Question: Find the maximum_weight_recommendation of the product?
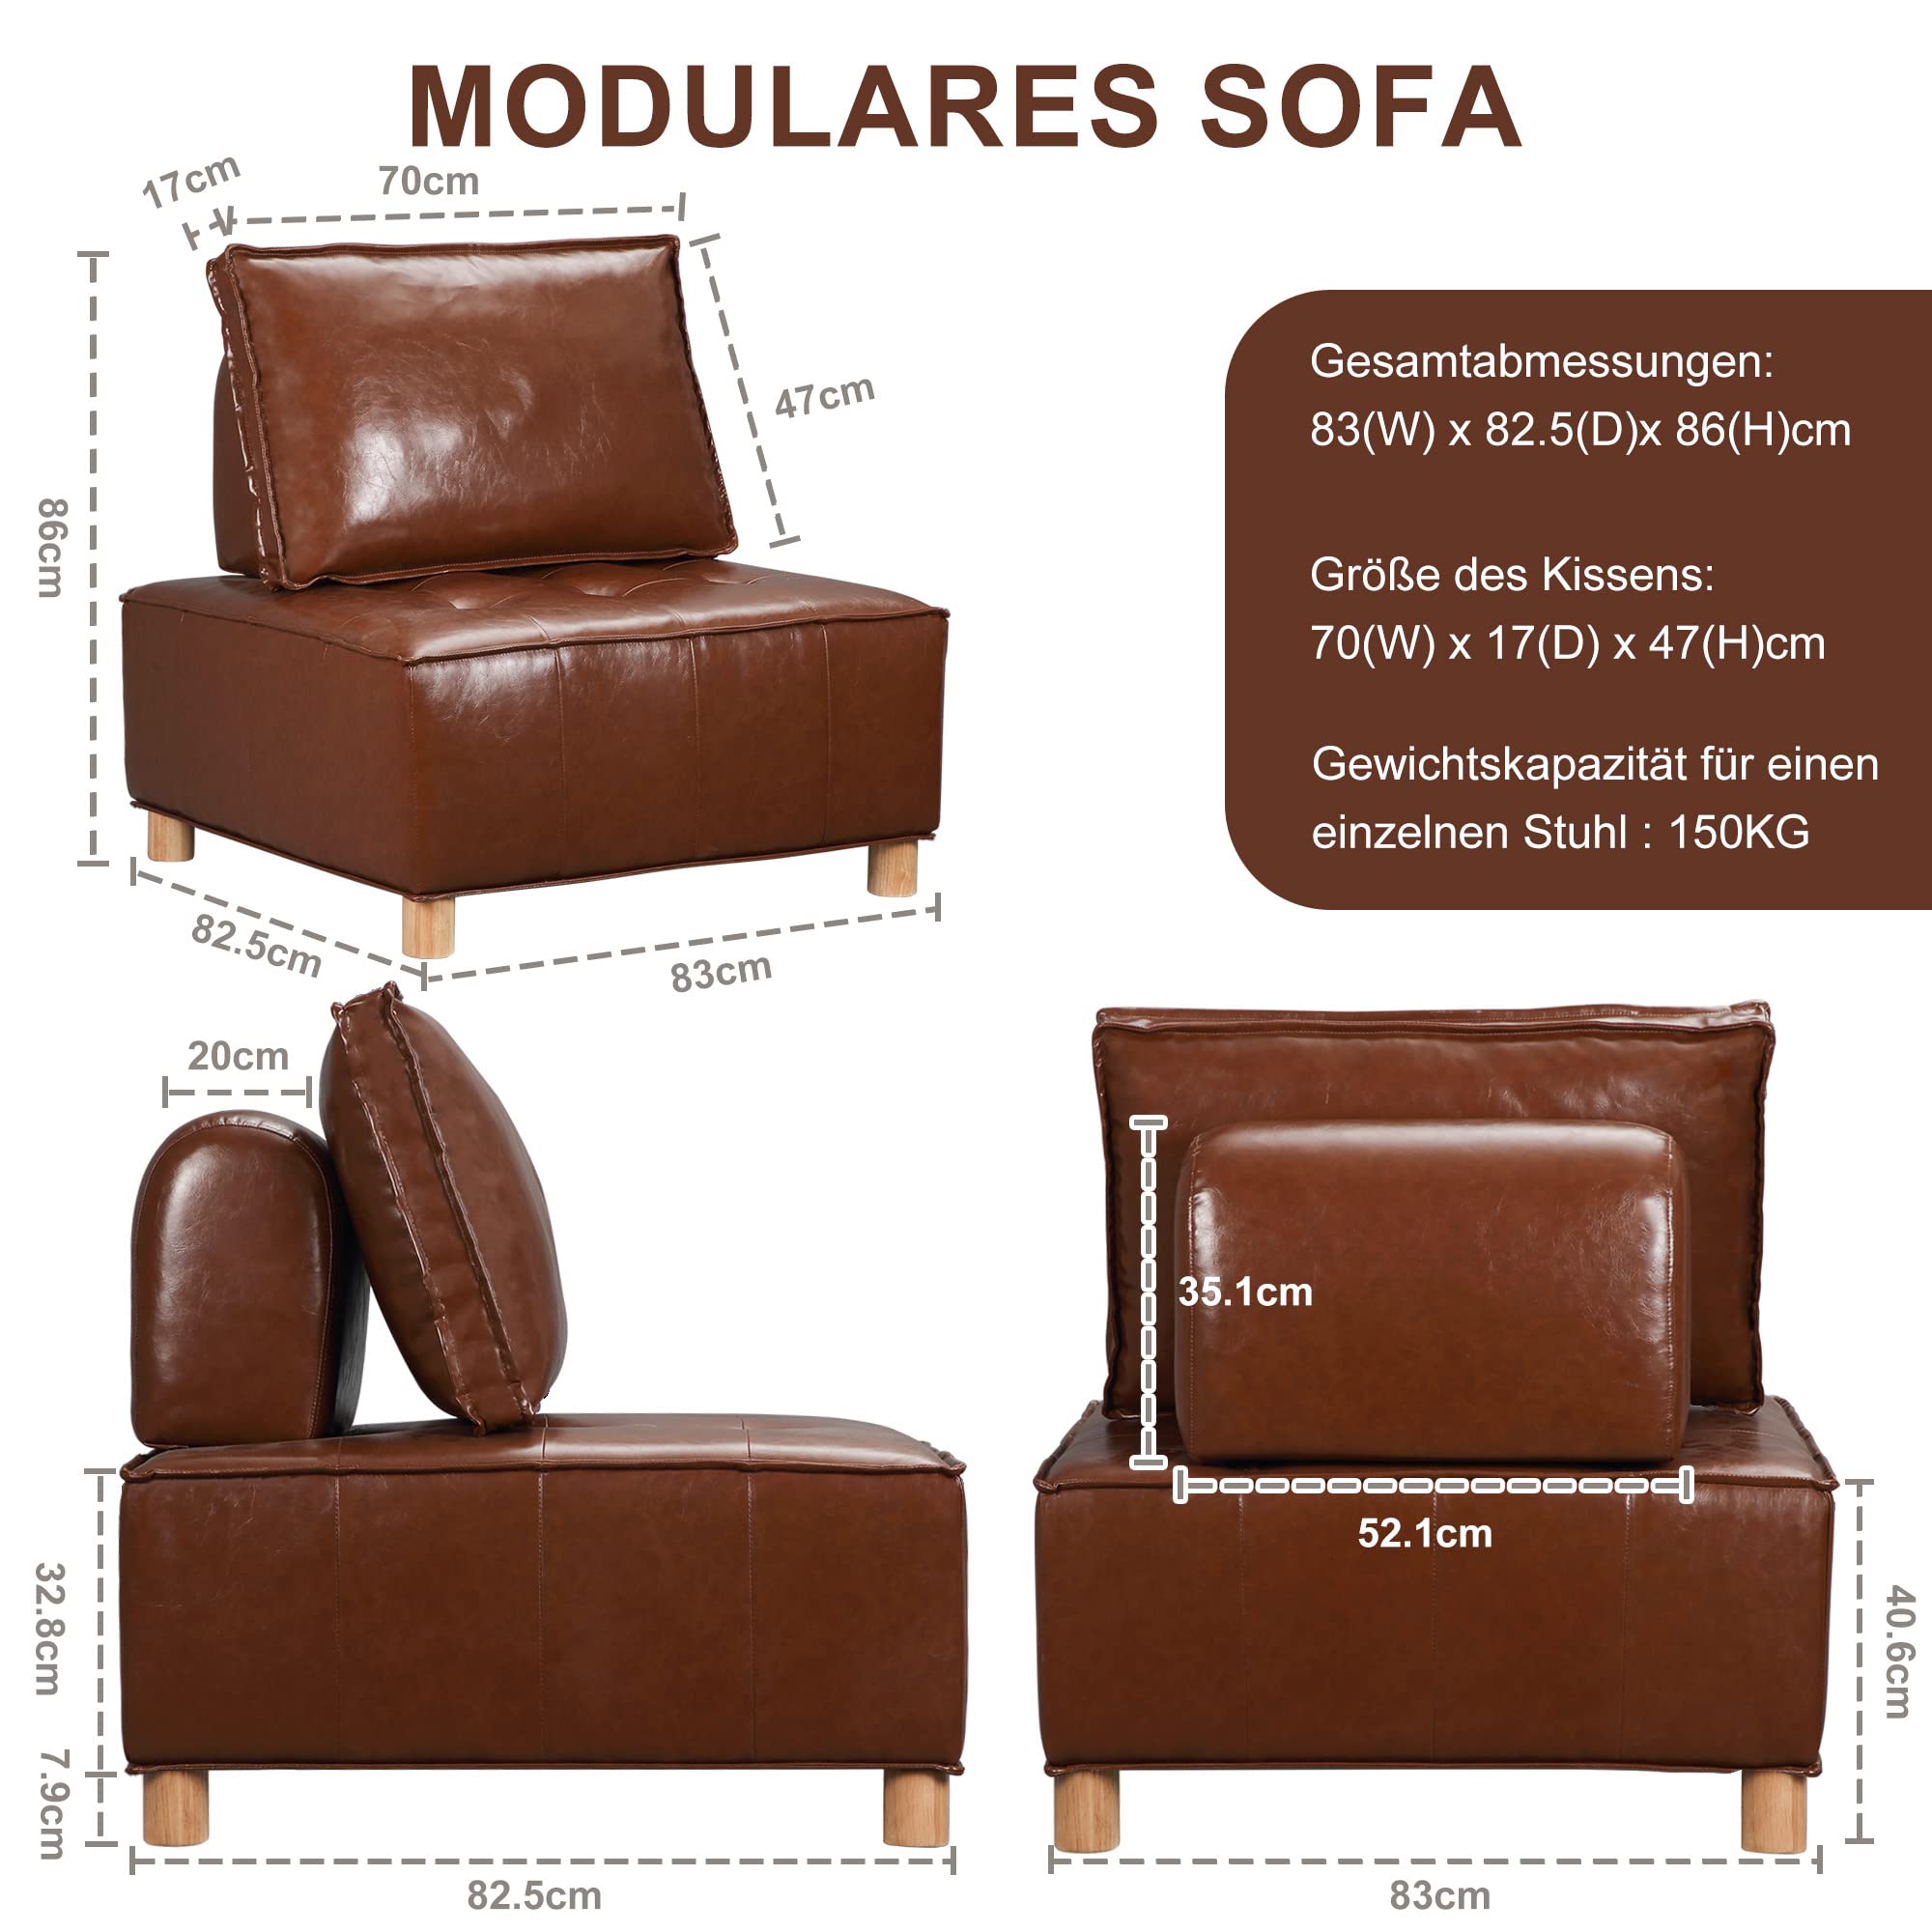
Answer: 150 kilogram